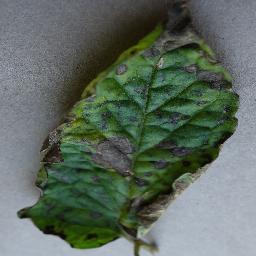
Label: Tomato___Early_blight